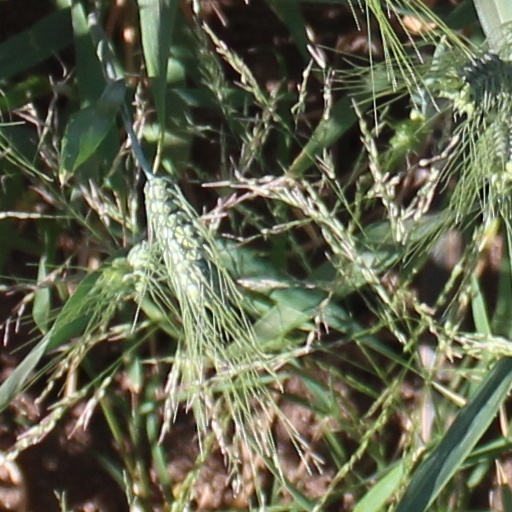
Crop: wheat